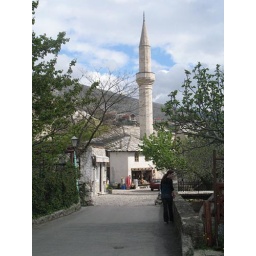
A minoret in the distance, as we get ready to cross the bridge back to the east side.